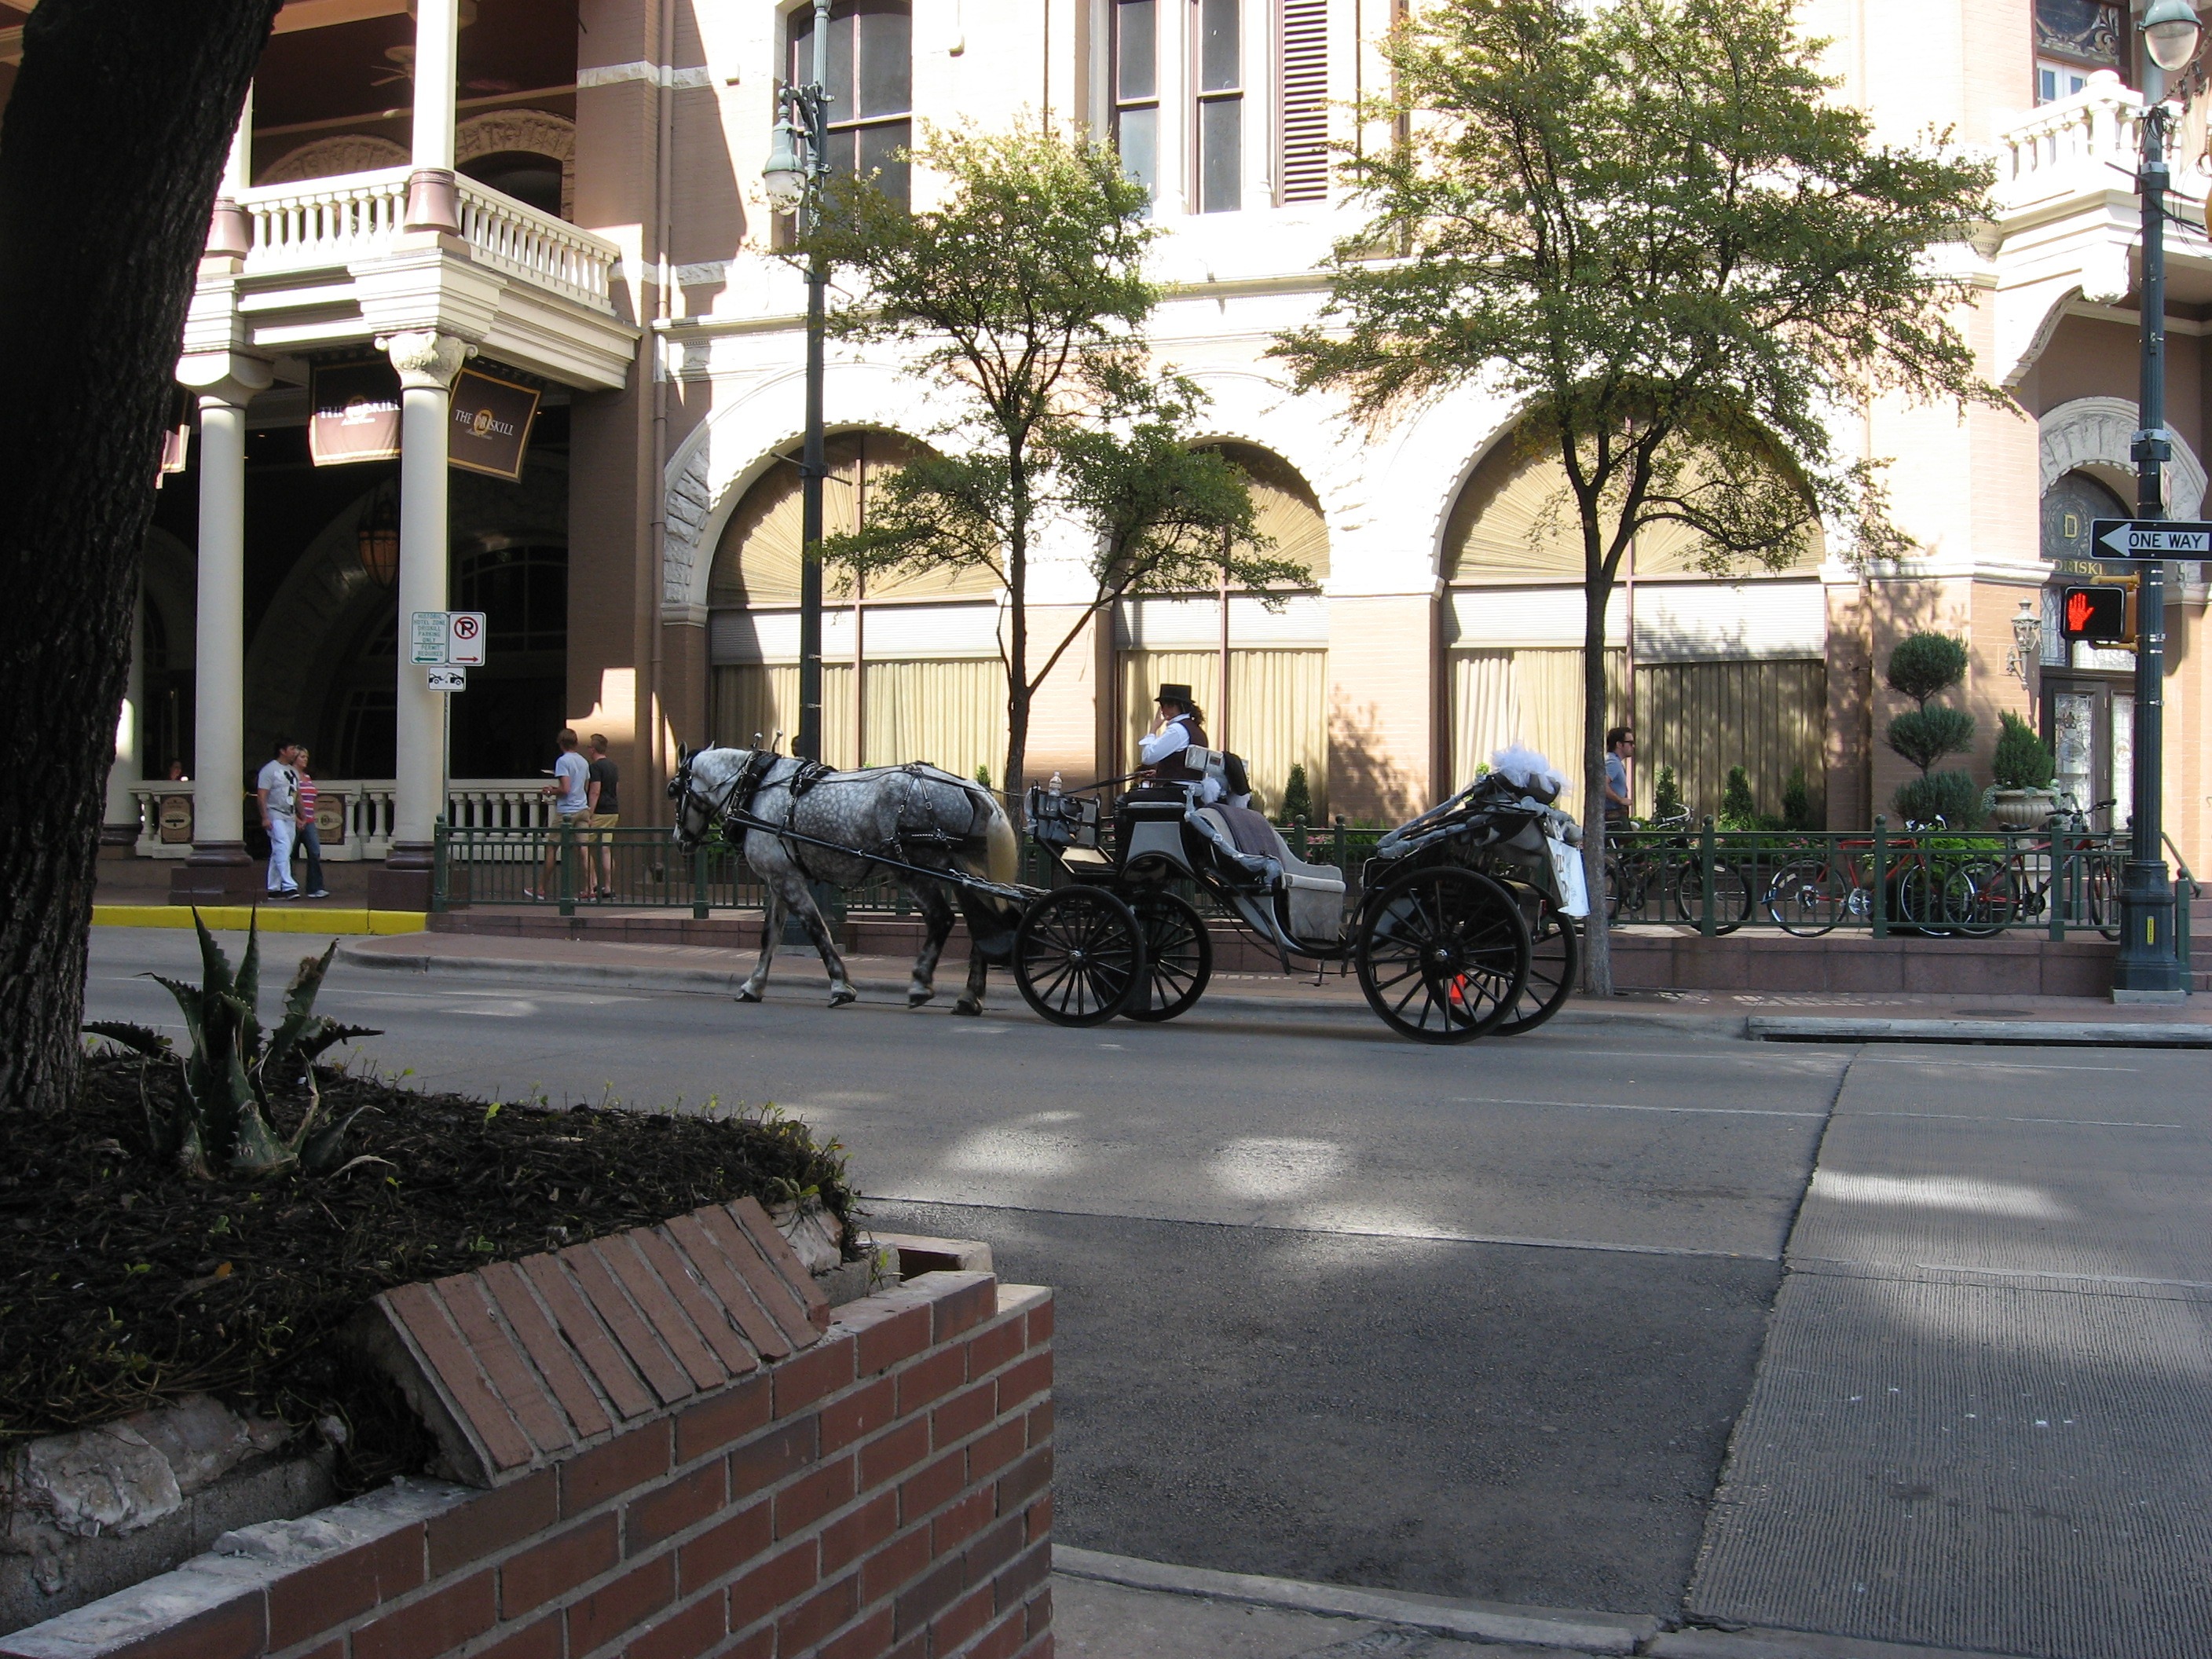
pedestrian, road, street, town, city, downtown, vehicle, horse, plaza, romantic, lane, activity, infrastructure, buggy, town square, texas, austin, coach, neighbourhood, horse buggy